Thought Reform and the Psychology of Totalism

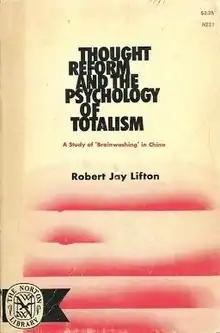
Book cover, 1963 edition

Thought Reform and the Psychology of Totalism: A Study of "Brainwashing" in China is a non-fiction book by psychiatrist Robert Jay Lifton on the psychology of brainwashing.